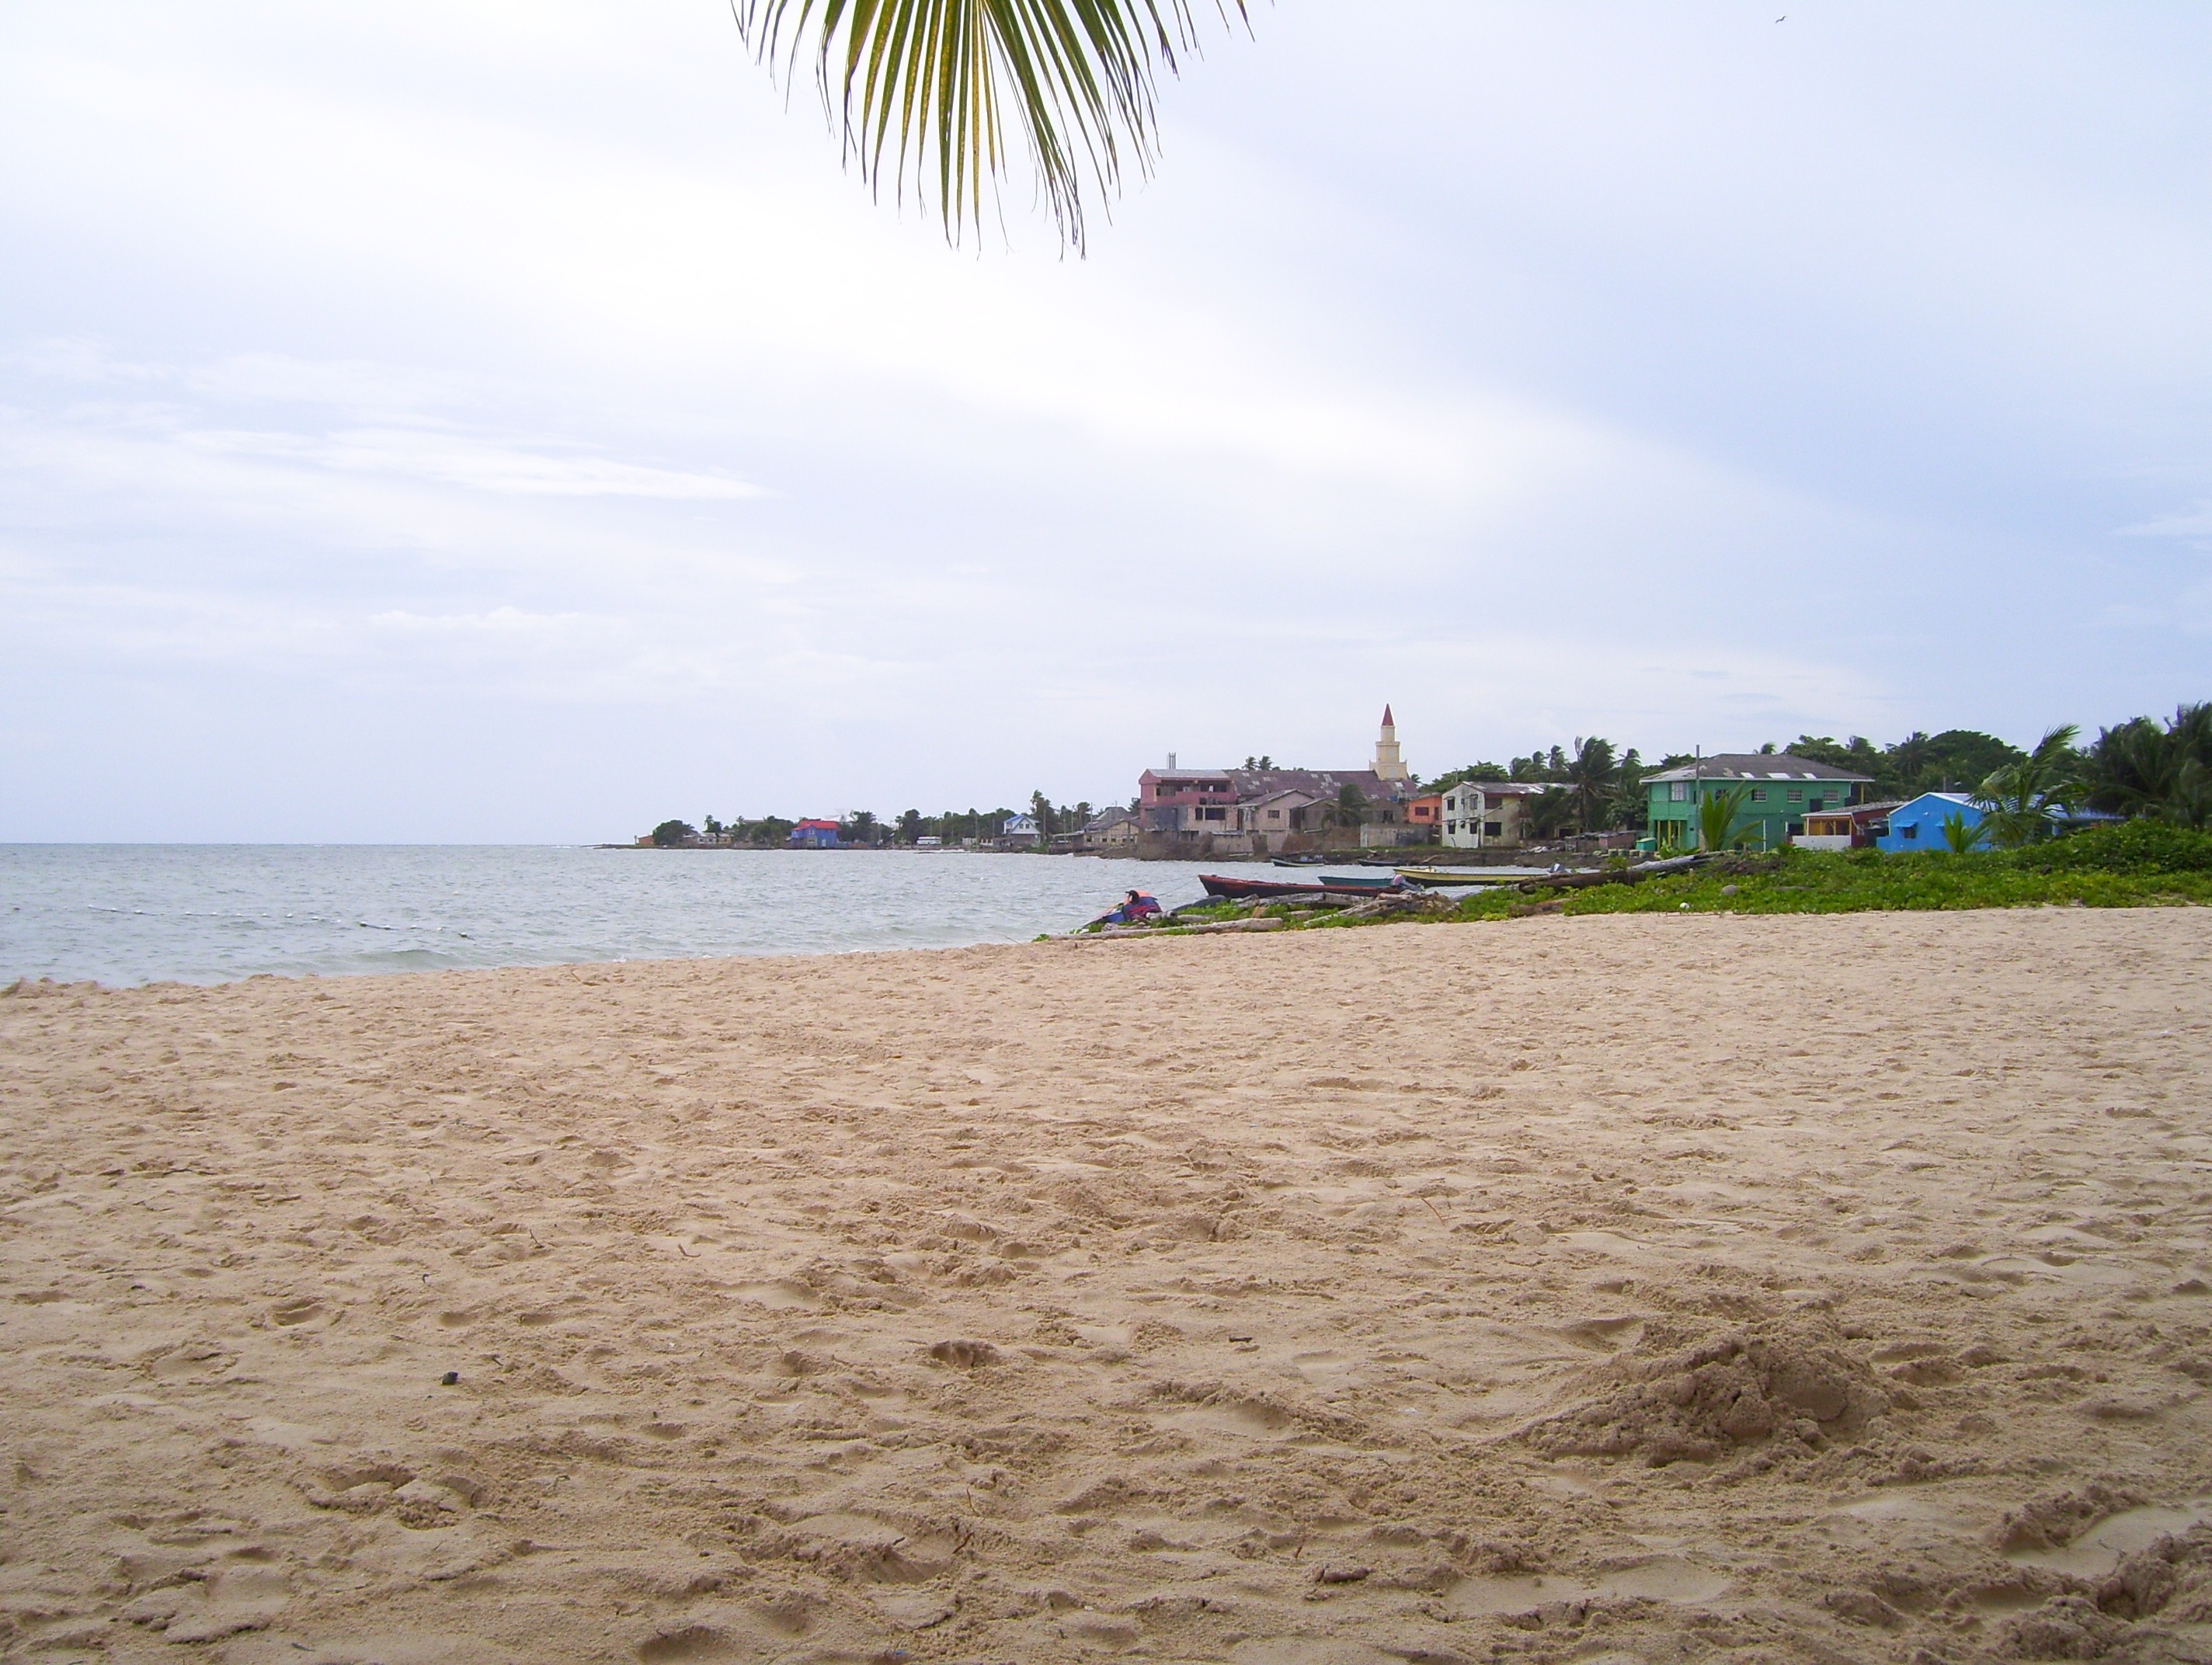
beach, sea, coast, sand, ocean, boardwalk, sun, shore, walkway, vacation, bay, body of water, caribbean, cape, colombia, san andres islas